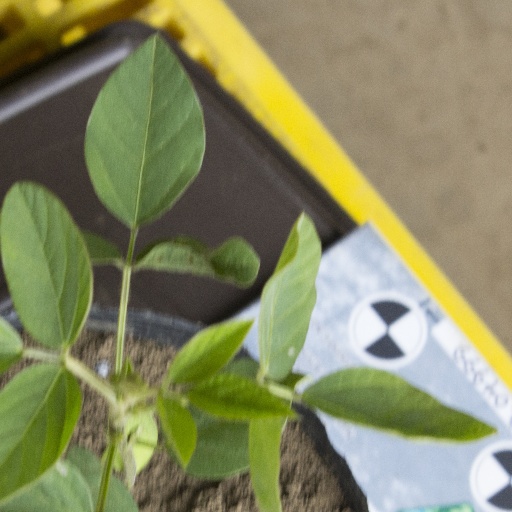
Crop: soybean